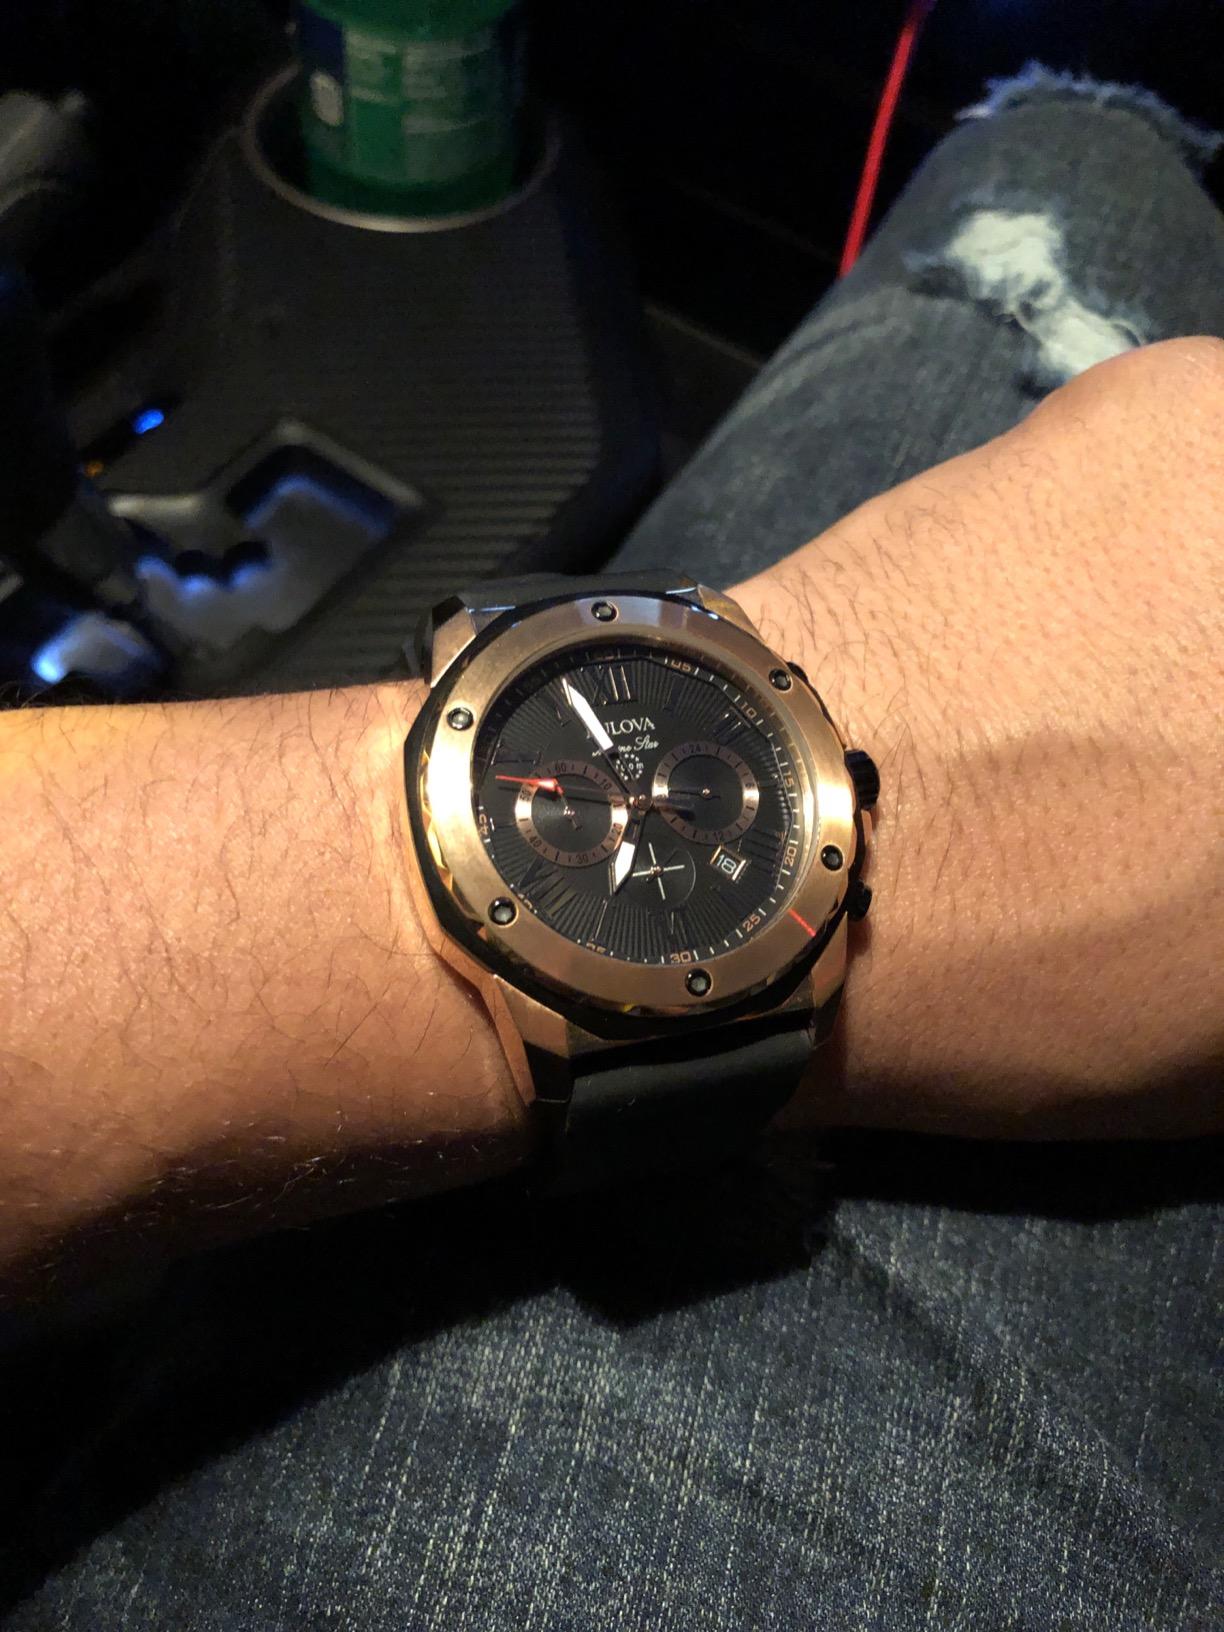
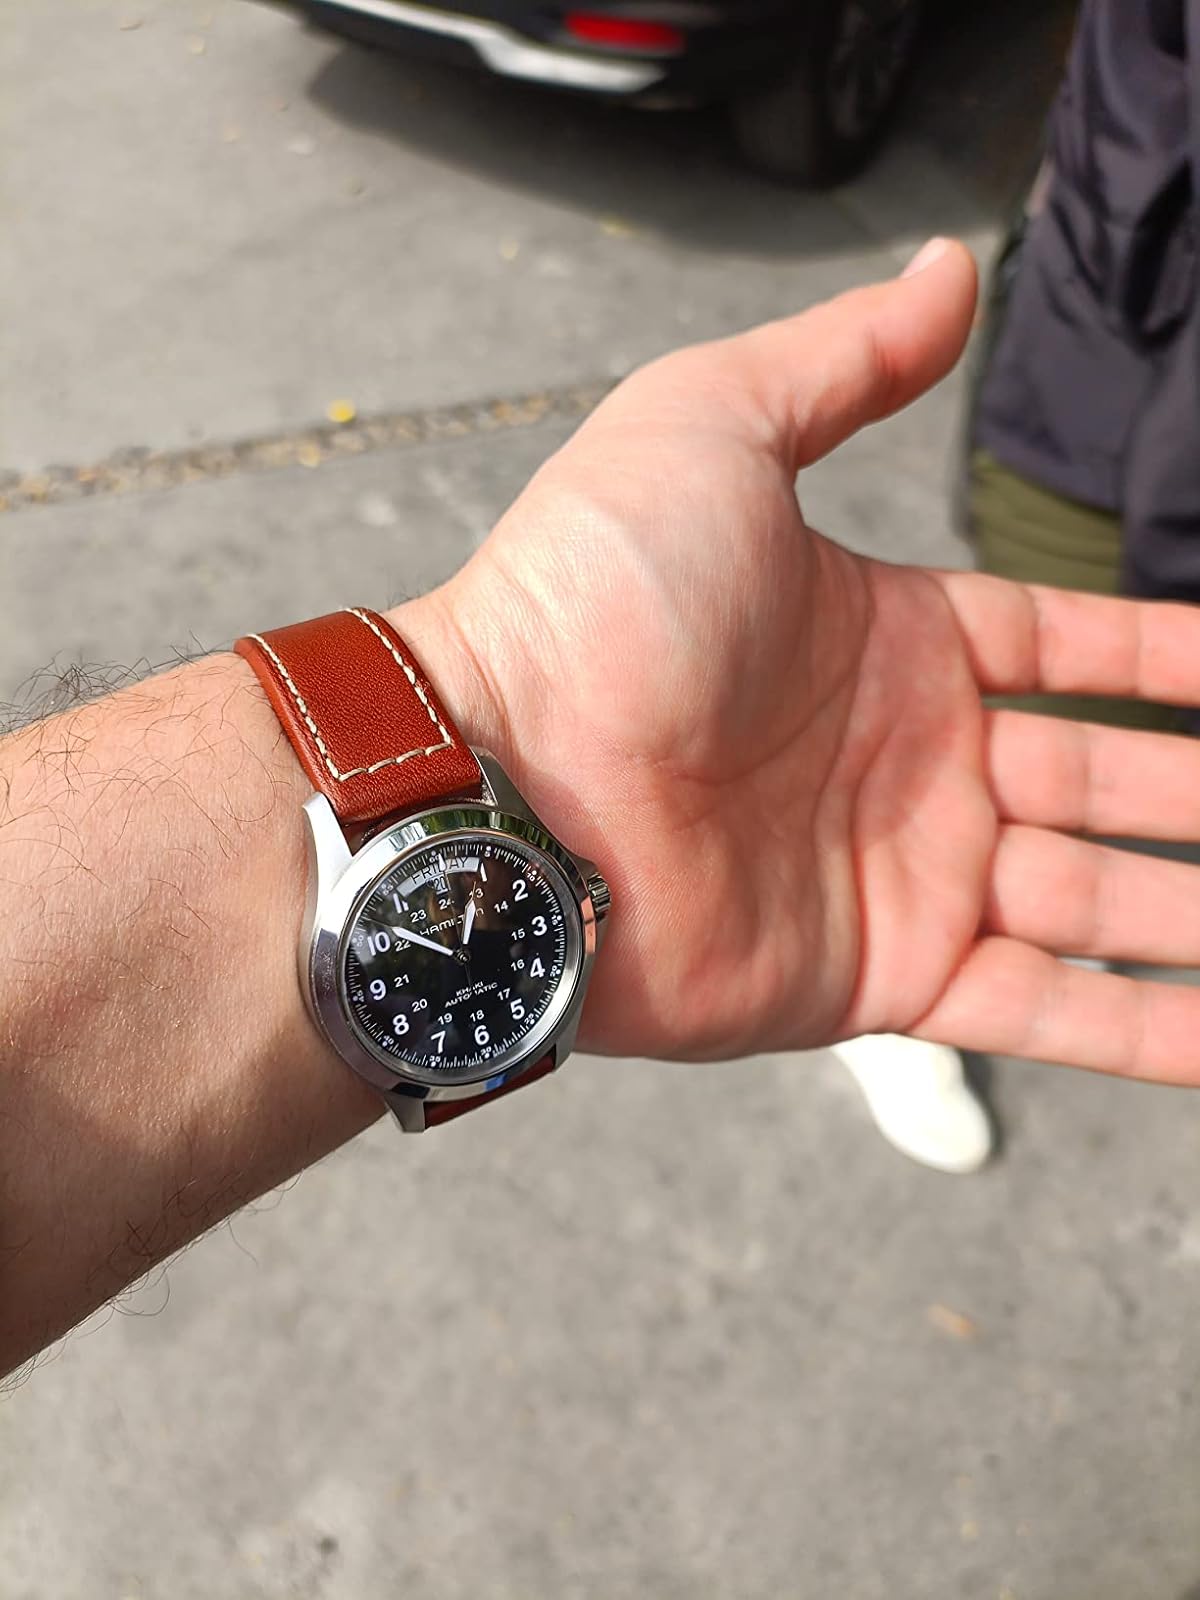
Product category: accessories_watch
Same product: no